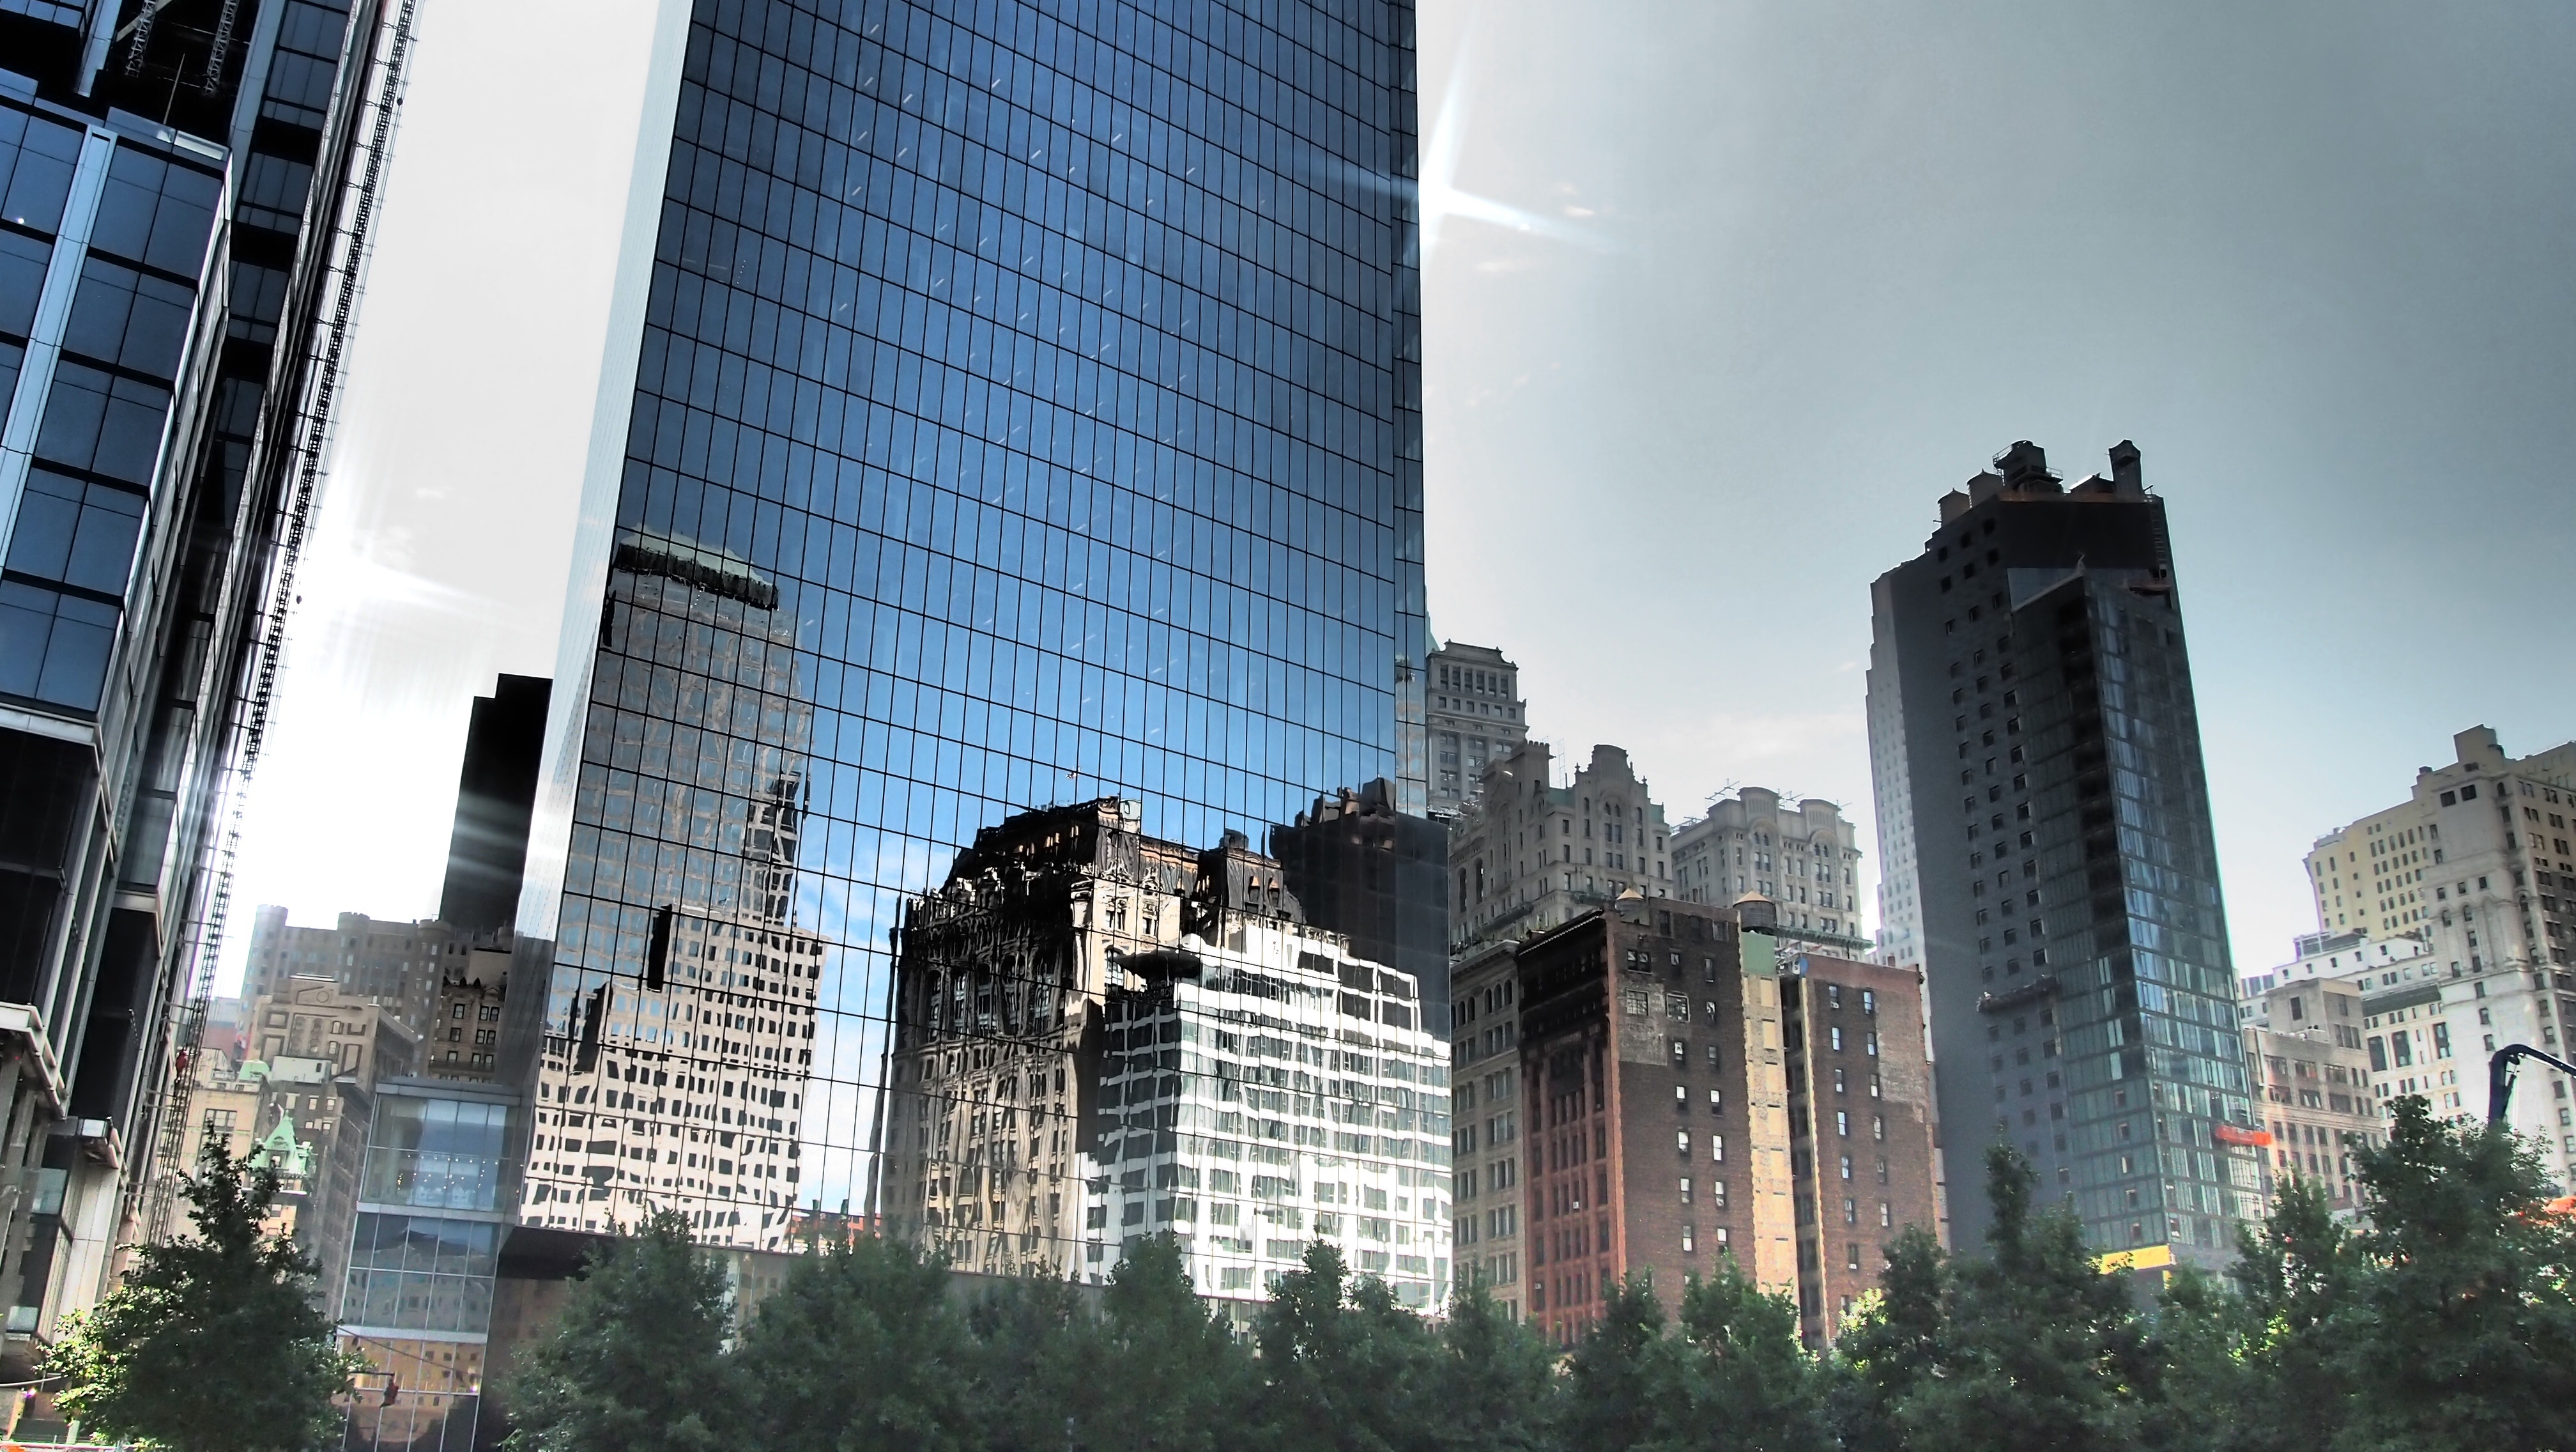
architecture, skyline, city, skyscraper, new york, manhattan, monument, cityscape, downtown, usa, landmark, facade, world trade center, tower block, united states, memorial, commemorate, tourist attraction, metropolis, imposing, 1wtc, 9 11, urban area, human settlement, metropolitan area